Pyinzi Supaya

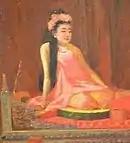
Portrait of Pyinzi Supaya painted by James Raeburn Middleton

Because her mother was senior royalty, Pyinzi Supaya received the title Supaya. She accompanied Setkya Dewi whenever she traveled about the palace in the royal palanquin and was one of eleven princesses who had the right to wear "ghanamattaka" clothes during King Mindon's reign.